HMAS Brisbane (1915)

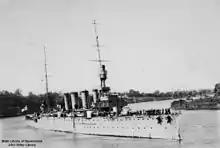
HMAS "Brisbane" in 1919

"Brisbane" reached the United Kingdom before the end of December 1918, and began refitting at Portsmouth. The most visible aspect of the refit was the installation of a tripod mast. The cruiser remained in British waters until 17 April 1919, when she departed from Portsmouth for home. During the return trip, she caught up with the submarine depot ship and the six J class submarines transferred from the Royal Navy to the RAN after the war, and relieved as their escort. was experiencing problems, and "Brisbane" took the boat under tow: the two vessels reached Sydney on 27 June. The cruiser operated in Australian waters until 4 August 1922, when she was decommissioned into reserve.